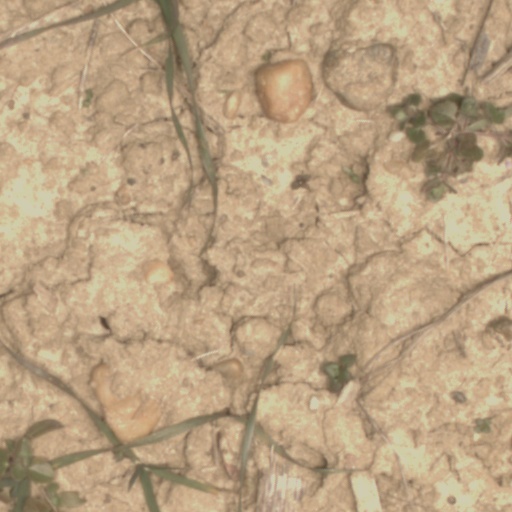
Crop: wheat